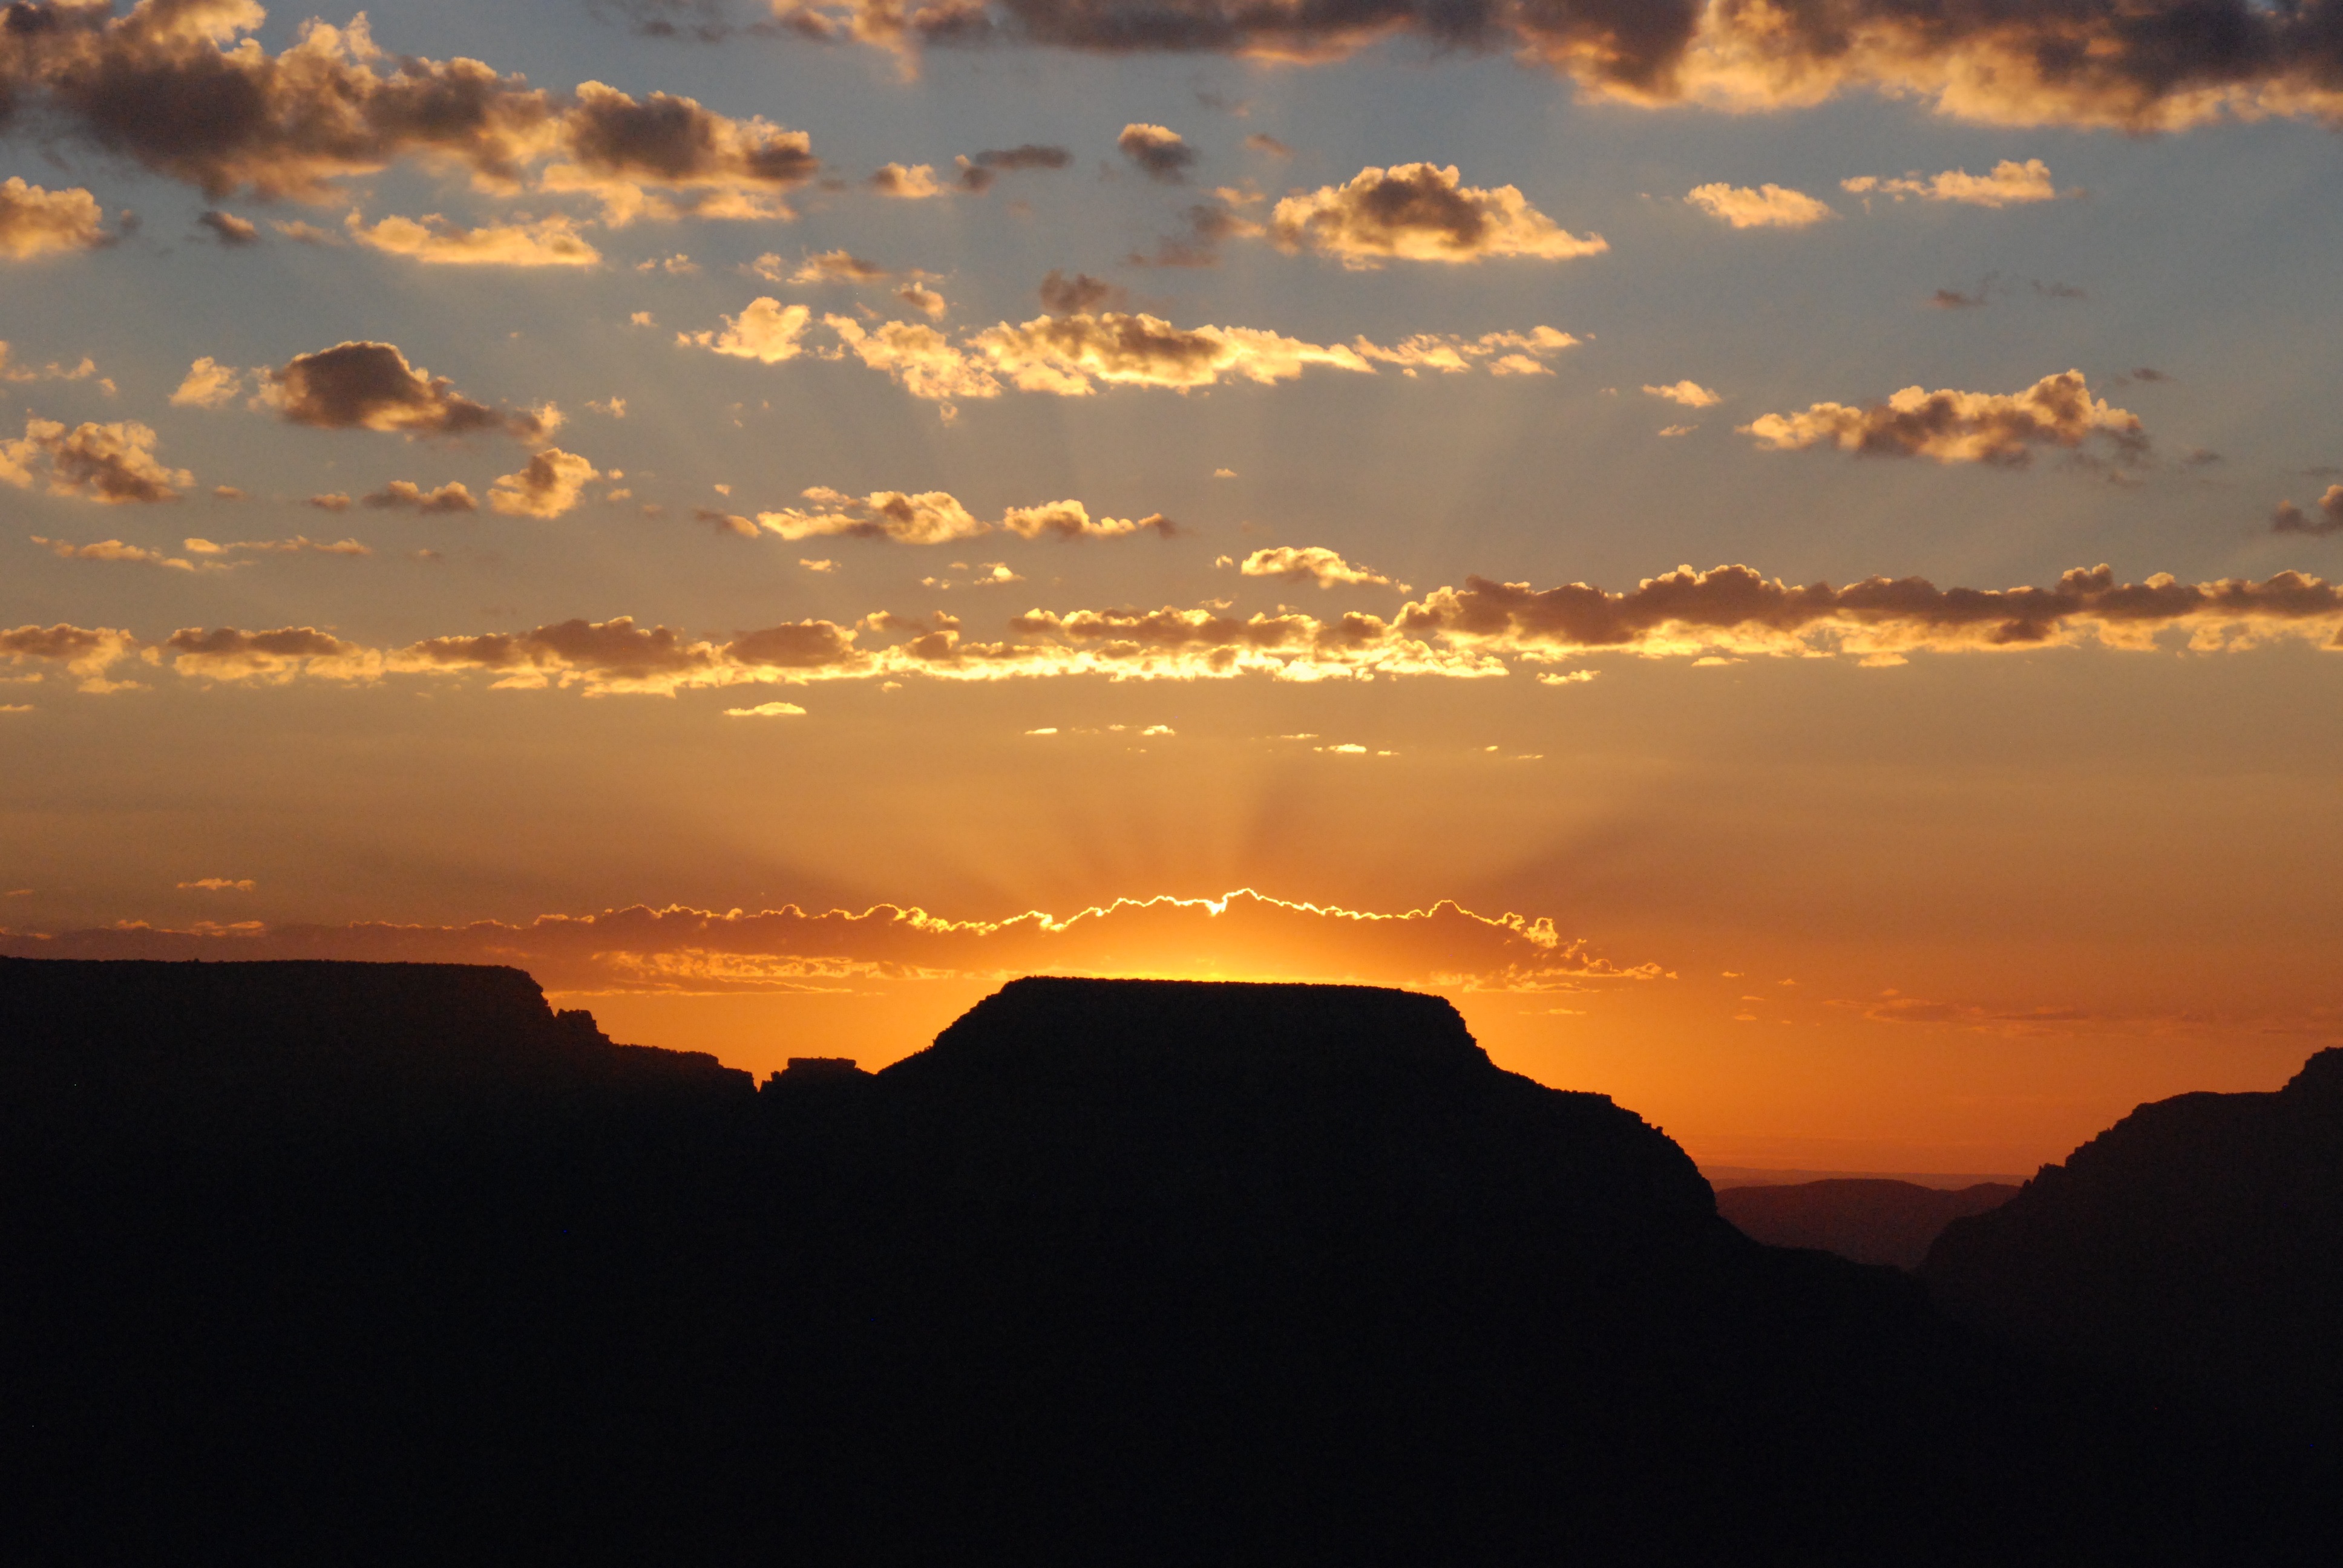
landscape, sea, nature, horizon, mountain, cloud, sky, sun, sunrise, sunset, sunlight, morning, dawn, atmosphere, travel, dusk, evening, red, scenic, natural, park, america, national park, outdoors, national, afterglow, red sky at morning